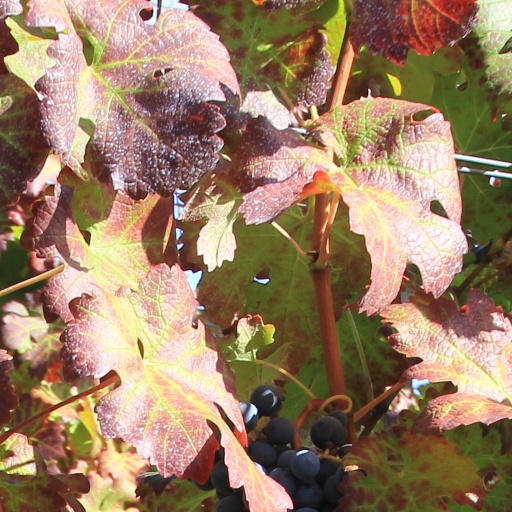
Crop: grape